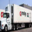
Label: truck